Hugo von Habermann

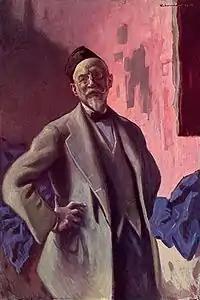
Self-portrait (1914)

Hugo Joseph Anton Freiherr von Habermann (14 June 1849 – 27 February 1929) was a German painter and draftsman. He is sometimes referred to as "the Elder" to distinguish him from his nephew of the same name, who was also a painter.